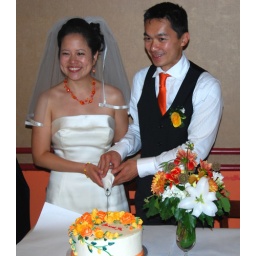
My bouquet doubled as a centerpiece. Delicious, not-too-sweet cake from around the corner, Two Little Red Hens.